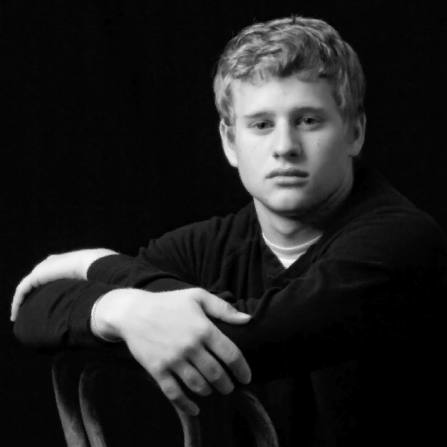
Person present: Yes